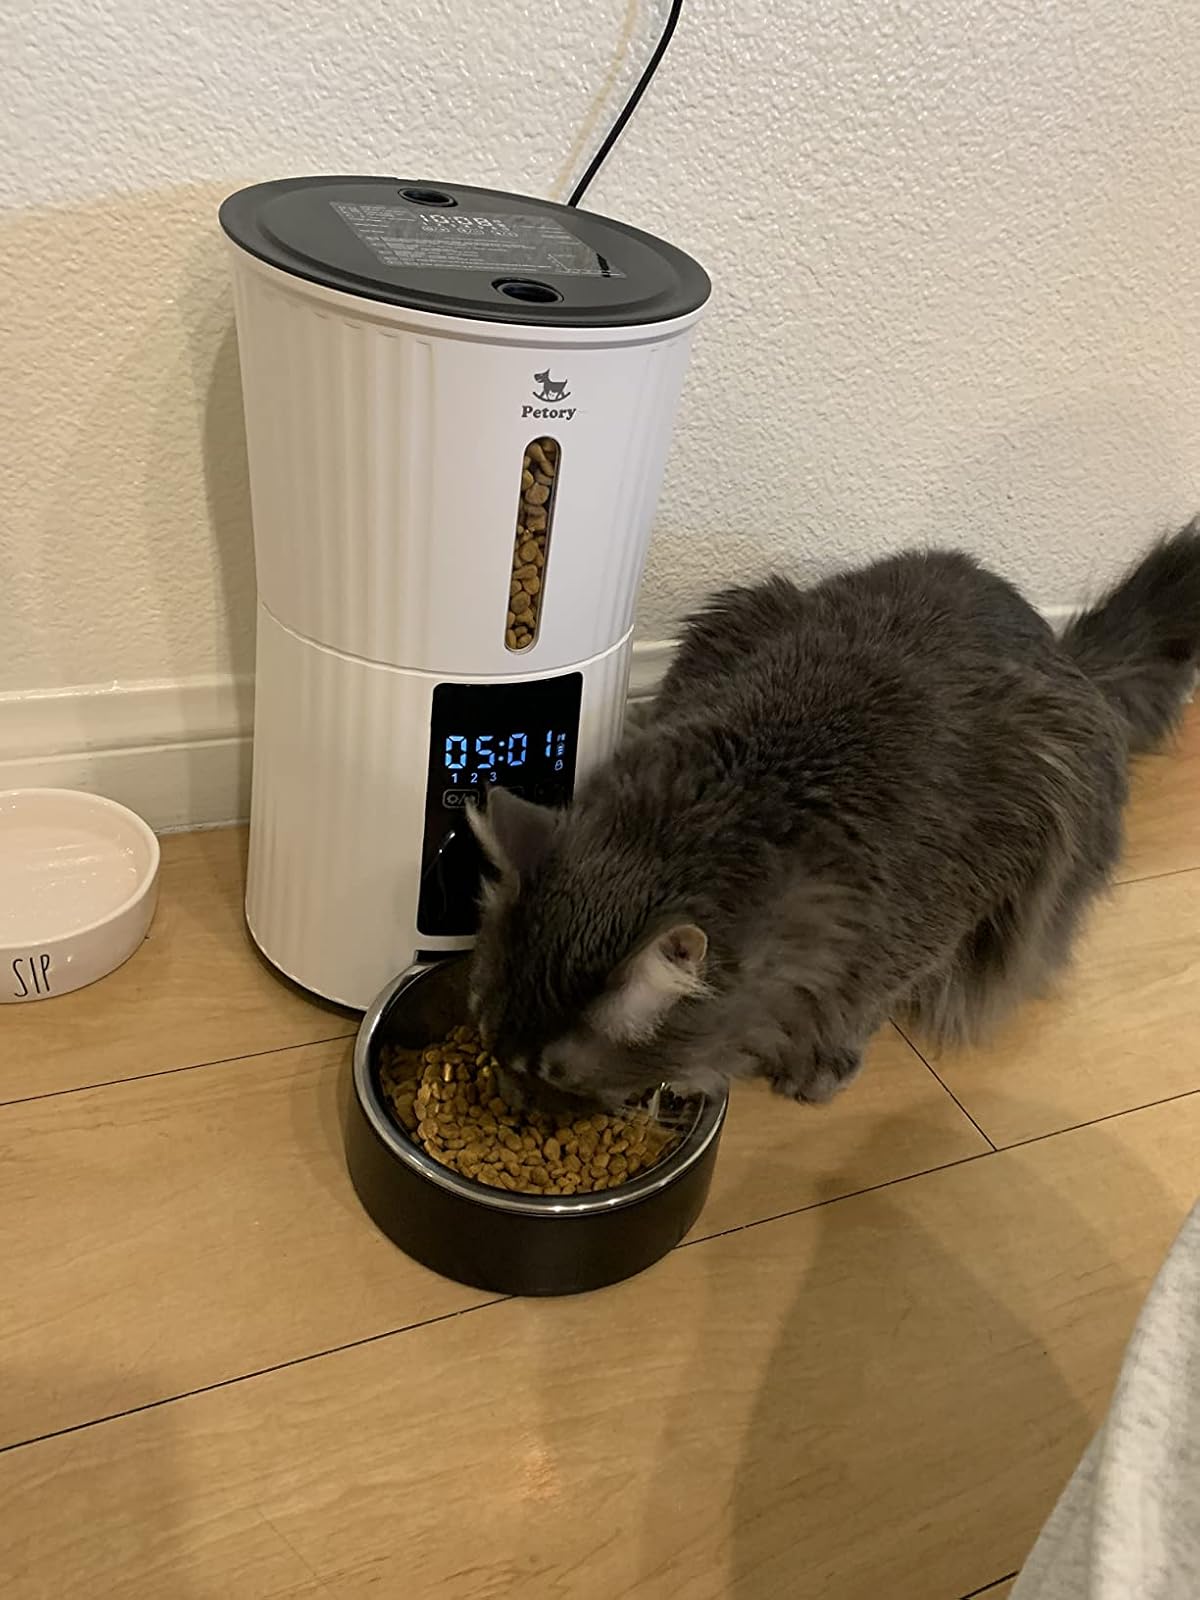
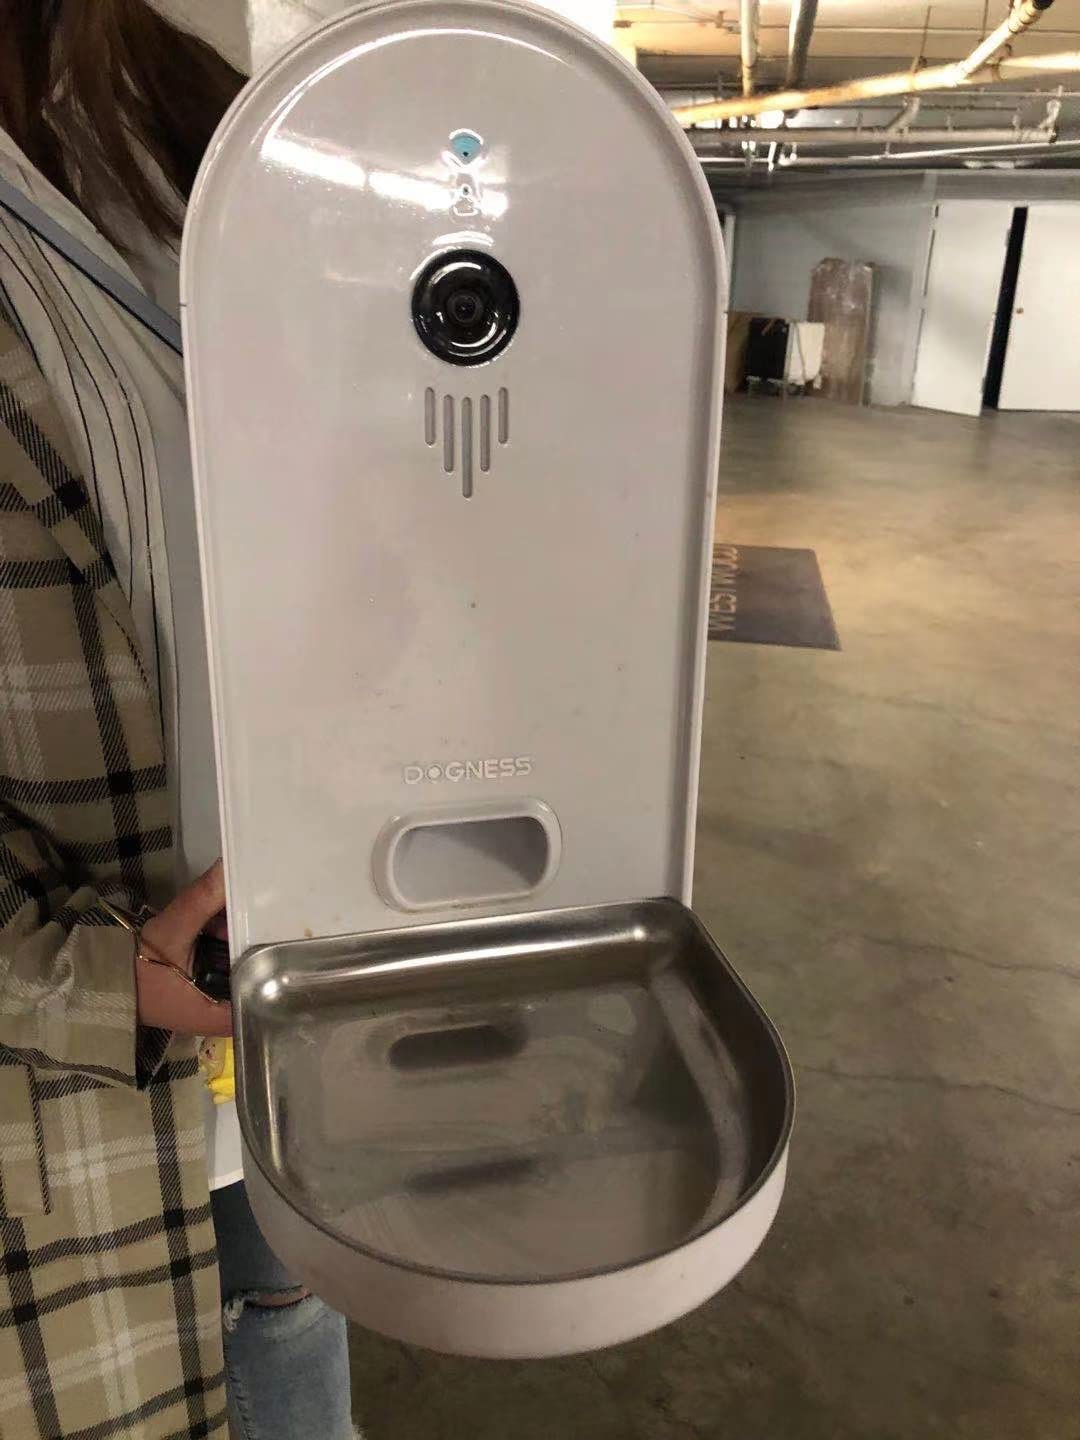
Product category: items_feeder
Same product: no